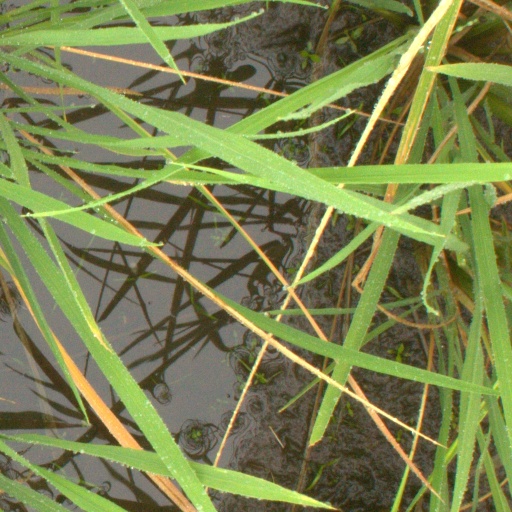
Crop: rice